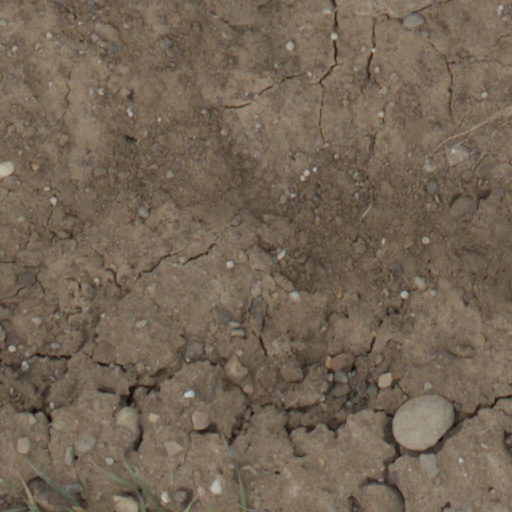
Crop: wheat